Yitro

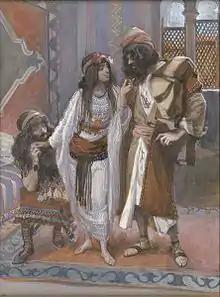
"The Harlot of Jericho and the Two Spies" (watercolor circa 1900 by James Tissot)

The Tannaim debated what news Jethro heard in Exodus 18:1 that caused him to adopt the faith of Moses. Rabbi Joshua said that Jethro heard of the Israelites' victory over the Amalekites, as Exodus 17:13 reports the results of that battle immediately before Exodus 18:1 reports Jethro's hearing of the news. Rabbi Eleazar of Modi'im said that Jethro heard of the giving of the Torah, for when God gave Israel the Torah, the sound travelled from one end of the earth to the other, and all the world's kings trembled in their palaces and sang, as Psalm 29:9 reports, "The voice of the Lord makes the hinds to tremble... and in His temple all say: 'Glory.'" The kings then converged upon Balaam and asked him what the tumultuous noise was that they had heard—perhaps another flood, or perhaps a flood of fire. Balaam told them that God had a precious treasure in store, which God had hidden for 974 generations before the creation of the world, and God desired to give it to God's children, as Psalm 29:11 says, "The Lord will give strength to His people." Immediately they all exclaimed the balance of Psalm 29:11: "The Lord will bless His people with peace." Rabbi Eleazar said that Jethro heard about the dividing of the Reed Sea, as Joshua 5:1 reports, "And it came to pass, when all the kings of the Amorites heard how the Lord had dried up the waters of the Jordan before the children of Israel," and Rahab the harlot too told Joshua's spies in Joshua 2:10: "For we have heard how the Lord dried up the water of the Red Sea."